Santa Maria Maior, Lisbon

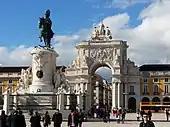
The Praça do Comércio.

The parish was created by the administrative reorganization of Lisbon on 8 December 2012, from the incorporation of other 12 old small parishes: Mártires, Sacramento, São Nicolau, Madalena, Santa Justa, Sé, Santiago, São Cristóvão e São Lourenço, Castelo, Socorro, São Miguel and Santo Estêvão.